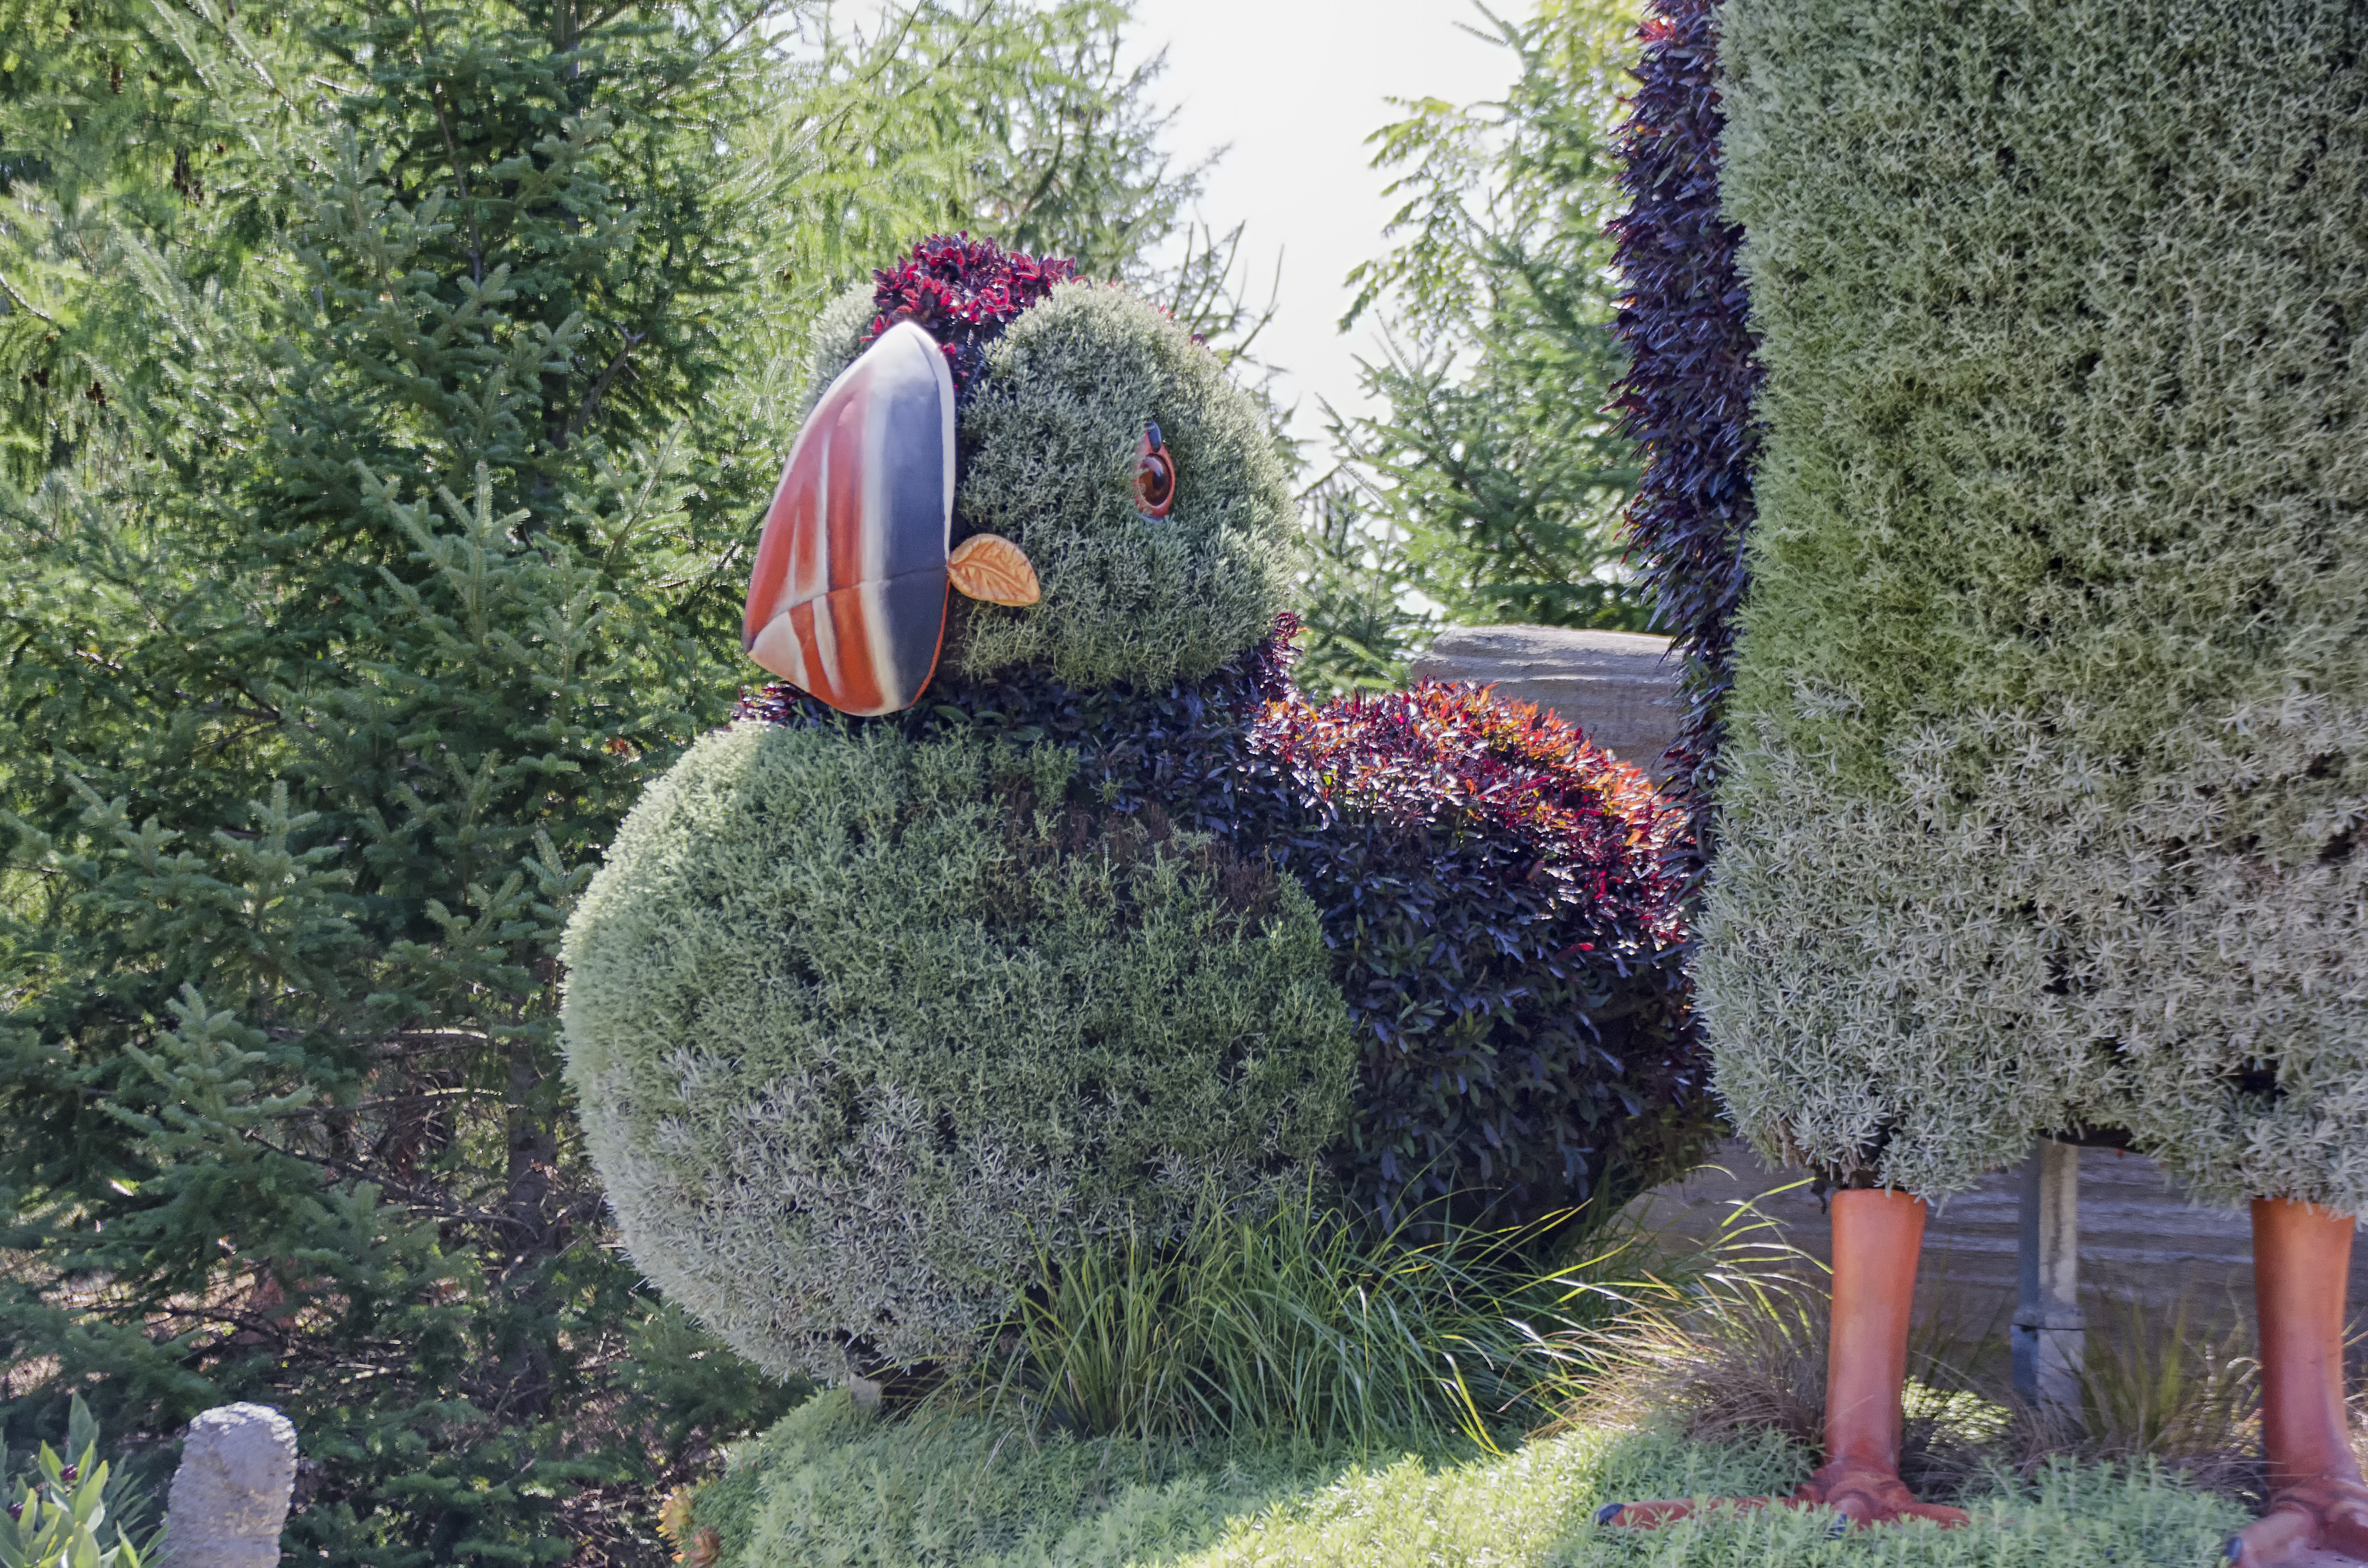
tree, nature, grass, plant, lawn, flower, backyard, botany, garden, spruce, canada, shrub, quebec, yard, sherbrooke, hedge, woody plant